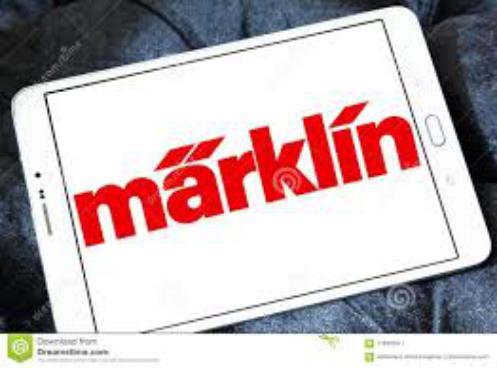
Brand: marklin
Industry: Leisure